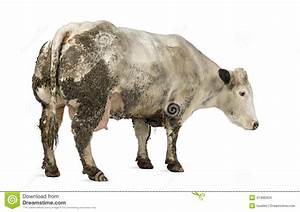
Label: mucca